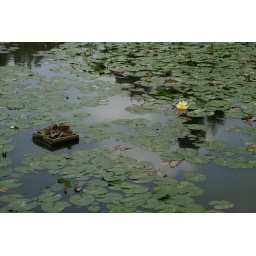
bird in a floating box